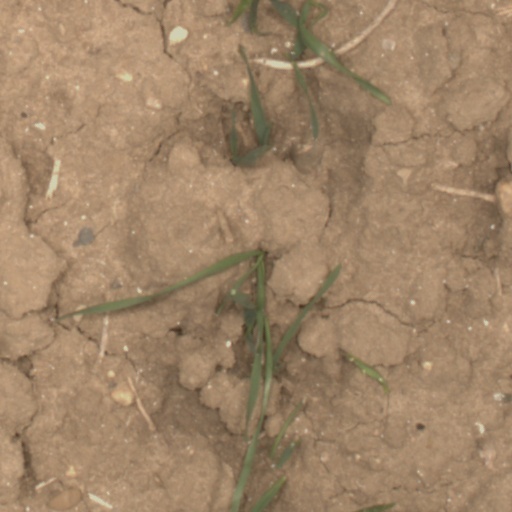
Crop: wheat